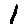
Label: 1